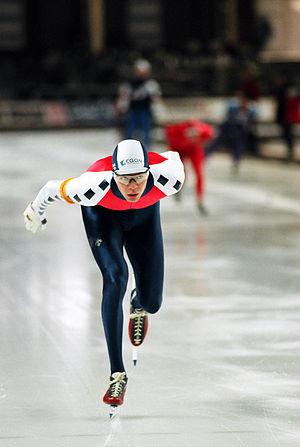
Falko Zandstra né le 27 décembre 1971 à Heerenveen est un ancien patineur de vitesse néerlandais.